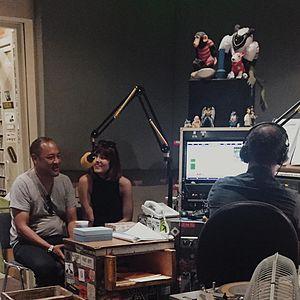
Got a Girl est un duo musical constitué de l'actrice Mary Elizabeth Winstead et du producteur de musique Dan the Automator, formé en 2012. Leur premier album, I Love You but I Must Drive Off This Cliff Now, sort en 2014.